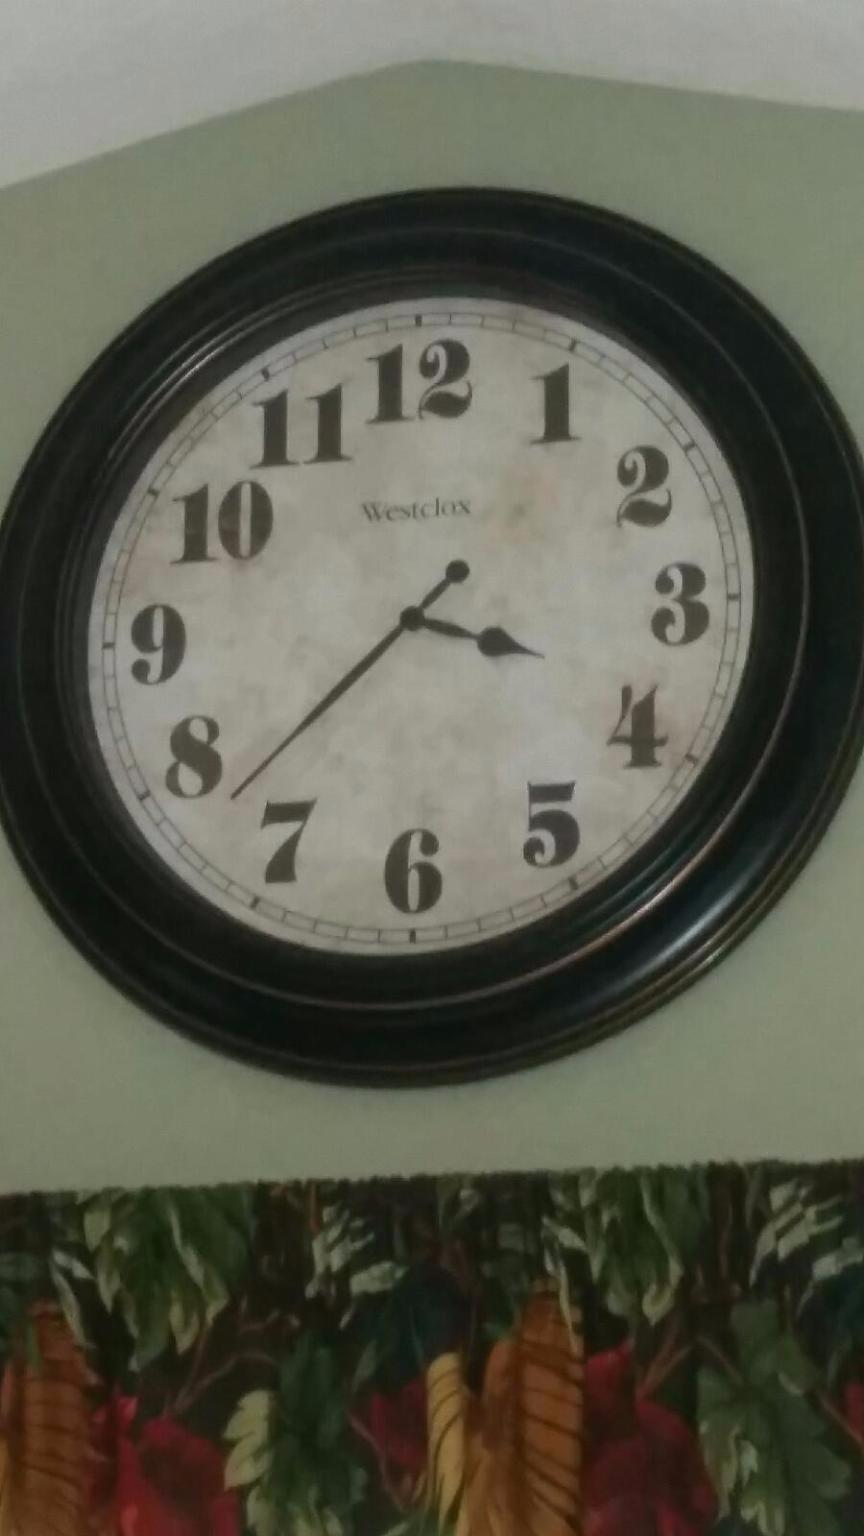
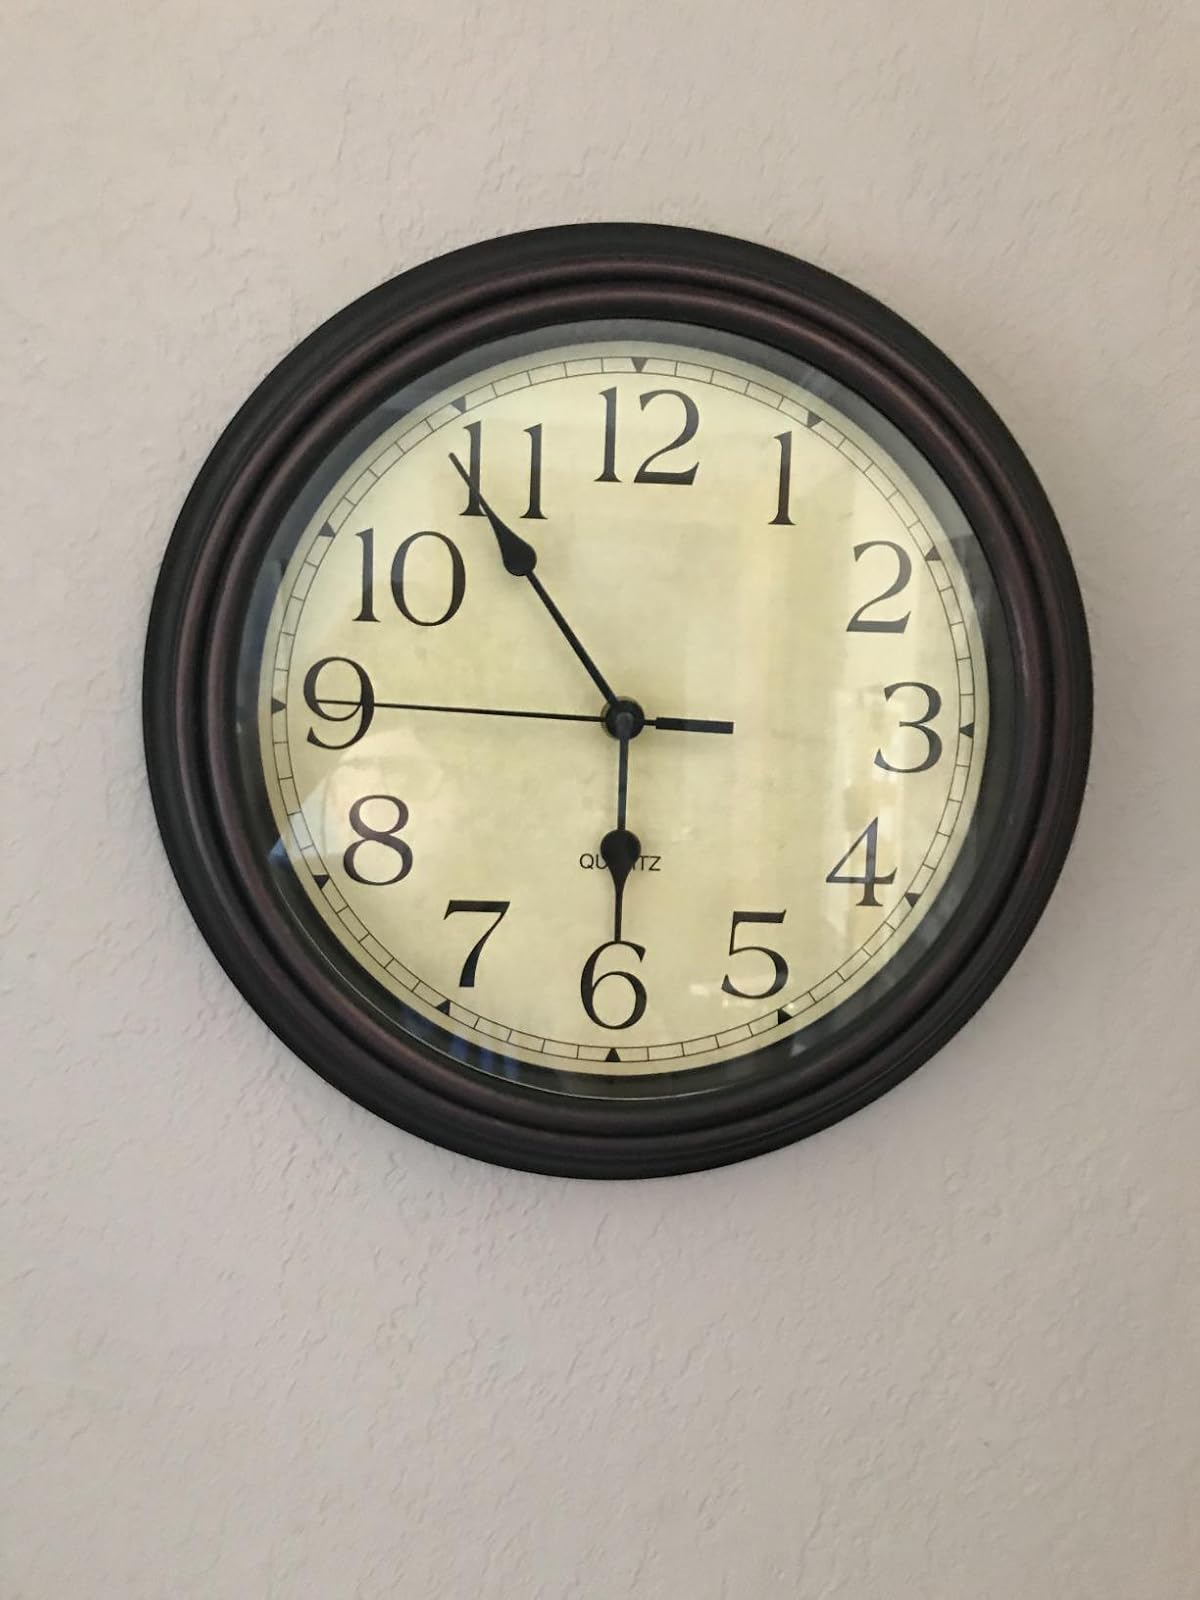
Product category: clock
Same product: no